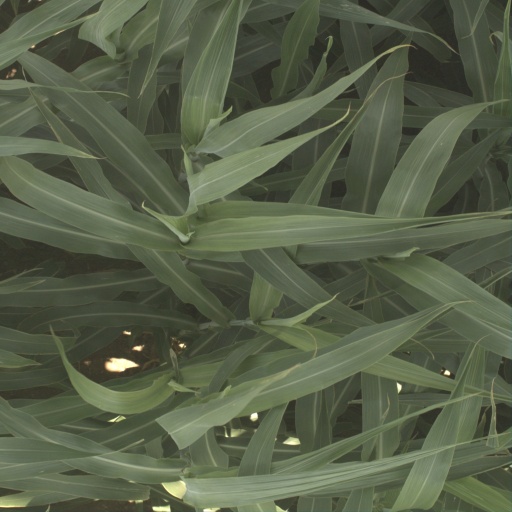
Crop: sorghum